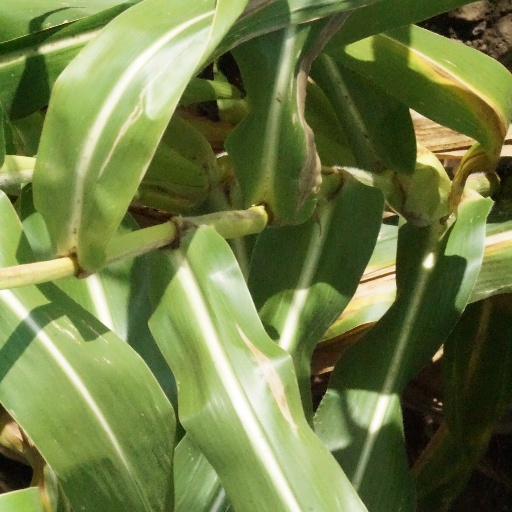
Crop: maize; corn